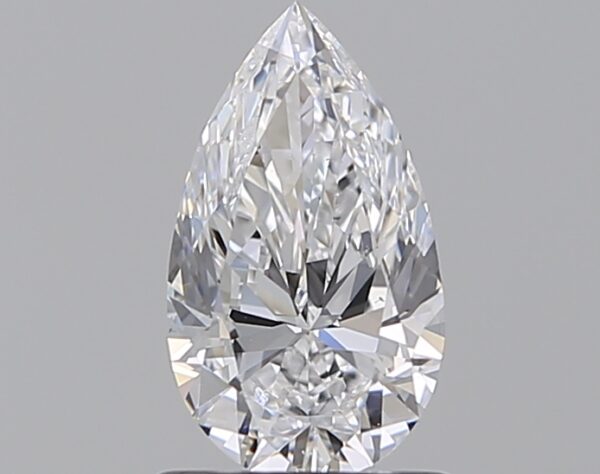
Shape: pear
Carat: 0.9
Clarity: VS2
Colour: D
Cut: EX
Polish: EX
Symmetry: VG
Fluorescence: F
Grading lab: GIA
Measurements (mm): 8.92 x 5.14 x 3.15